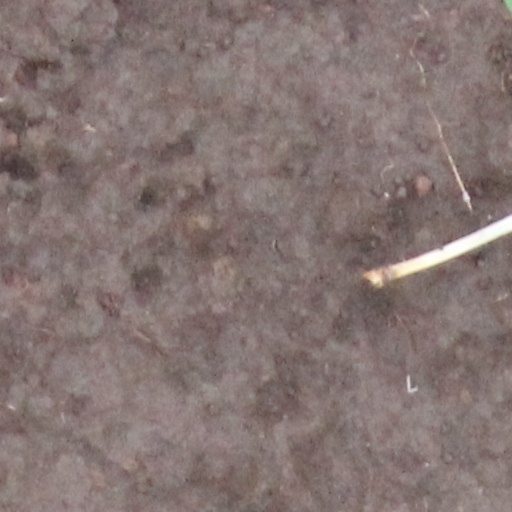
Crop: wheat